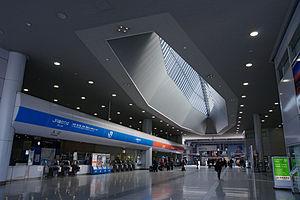
La gare de l’aéroport du Kansai est une gare ferroviaire terminus desservant l'aéroport du Kansai à Tajiri, dans la préfecture d'Osaka au Japon. Cependant, la partie nord des quais de la gare se trouve dans la localité d'Izumisano, également dans la préfecture d'Osaka. La gare est exploitée par les compagnies JR West et Nankai, sur les lignes de l'aéroport du Kansai et Nankai Aéroport.
Cet article présente une liste de gares d'aéroport ou gares aéroportuaires. Ce sont des gares ferroviaires desservant directement un aéroport. Sont exclues de la liste les stations de métro ou de tramway.